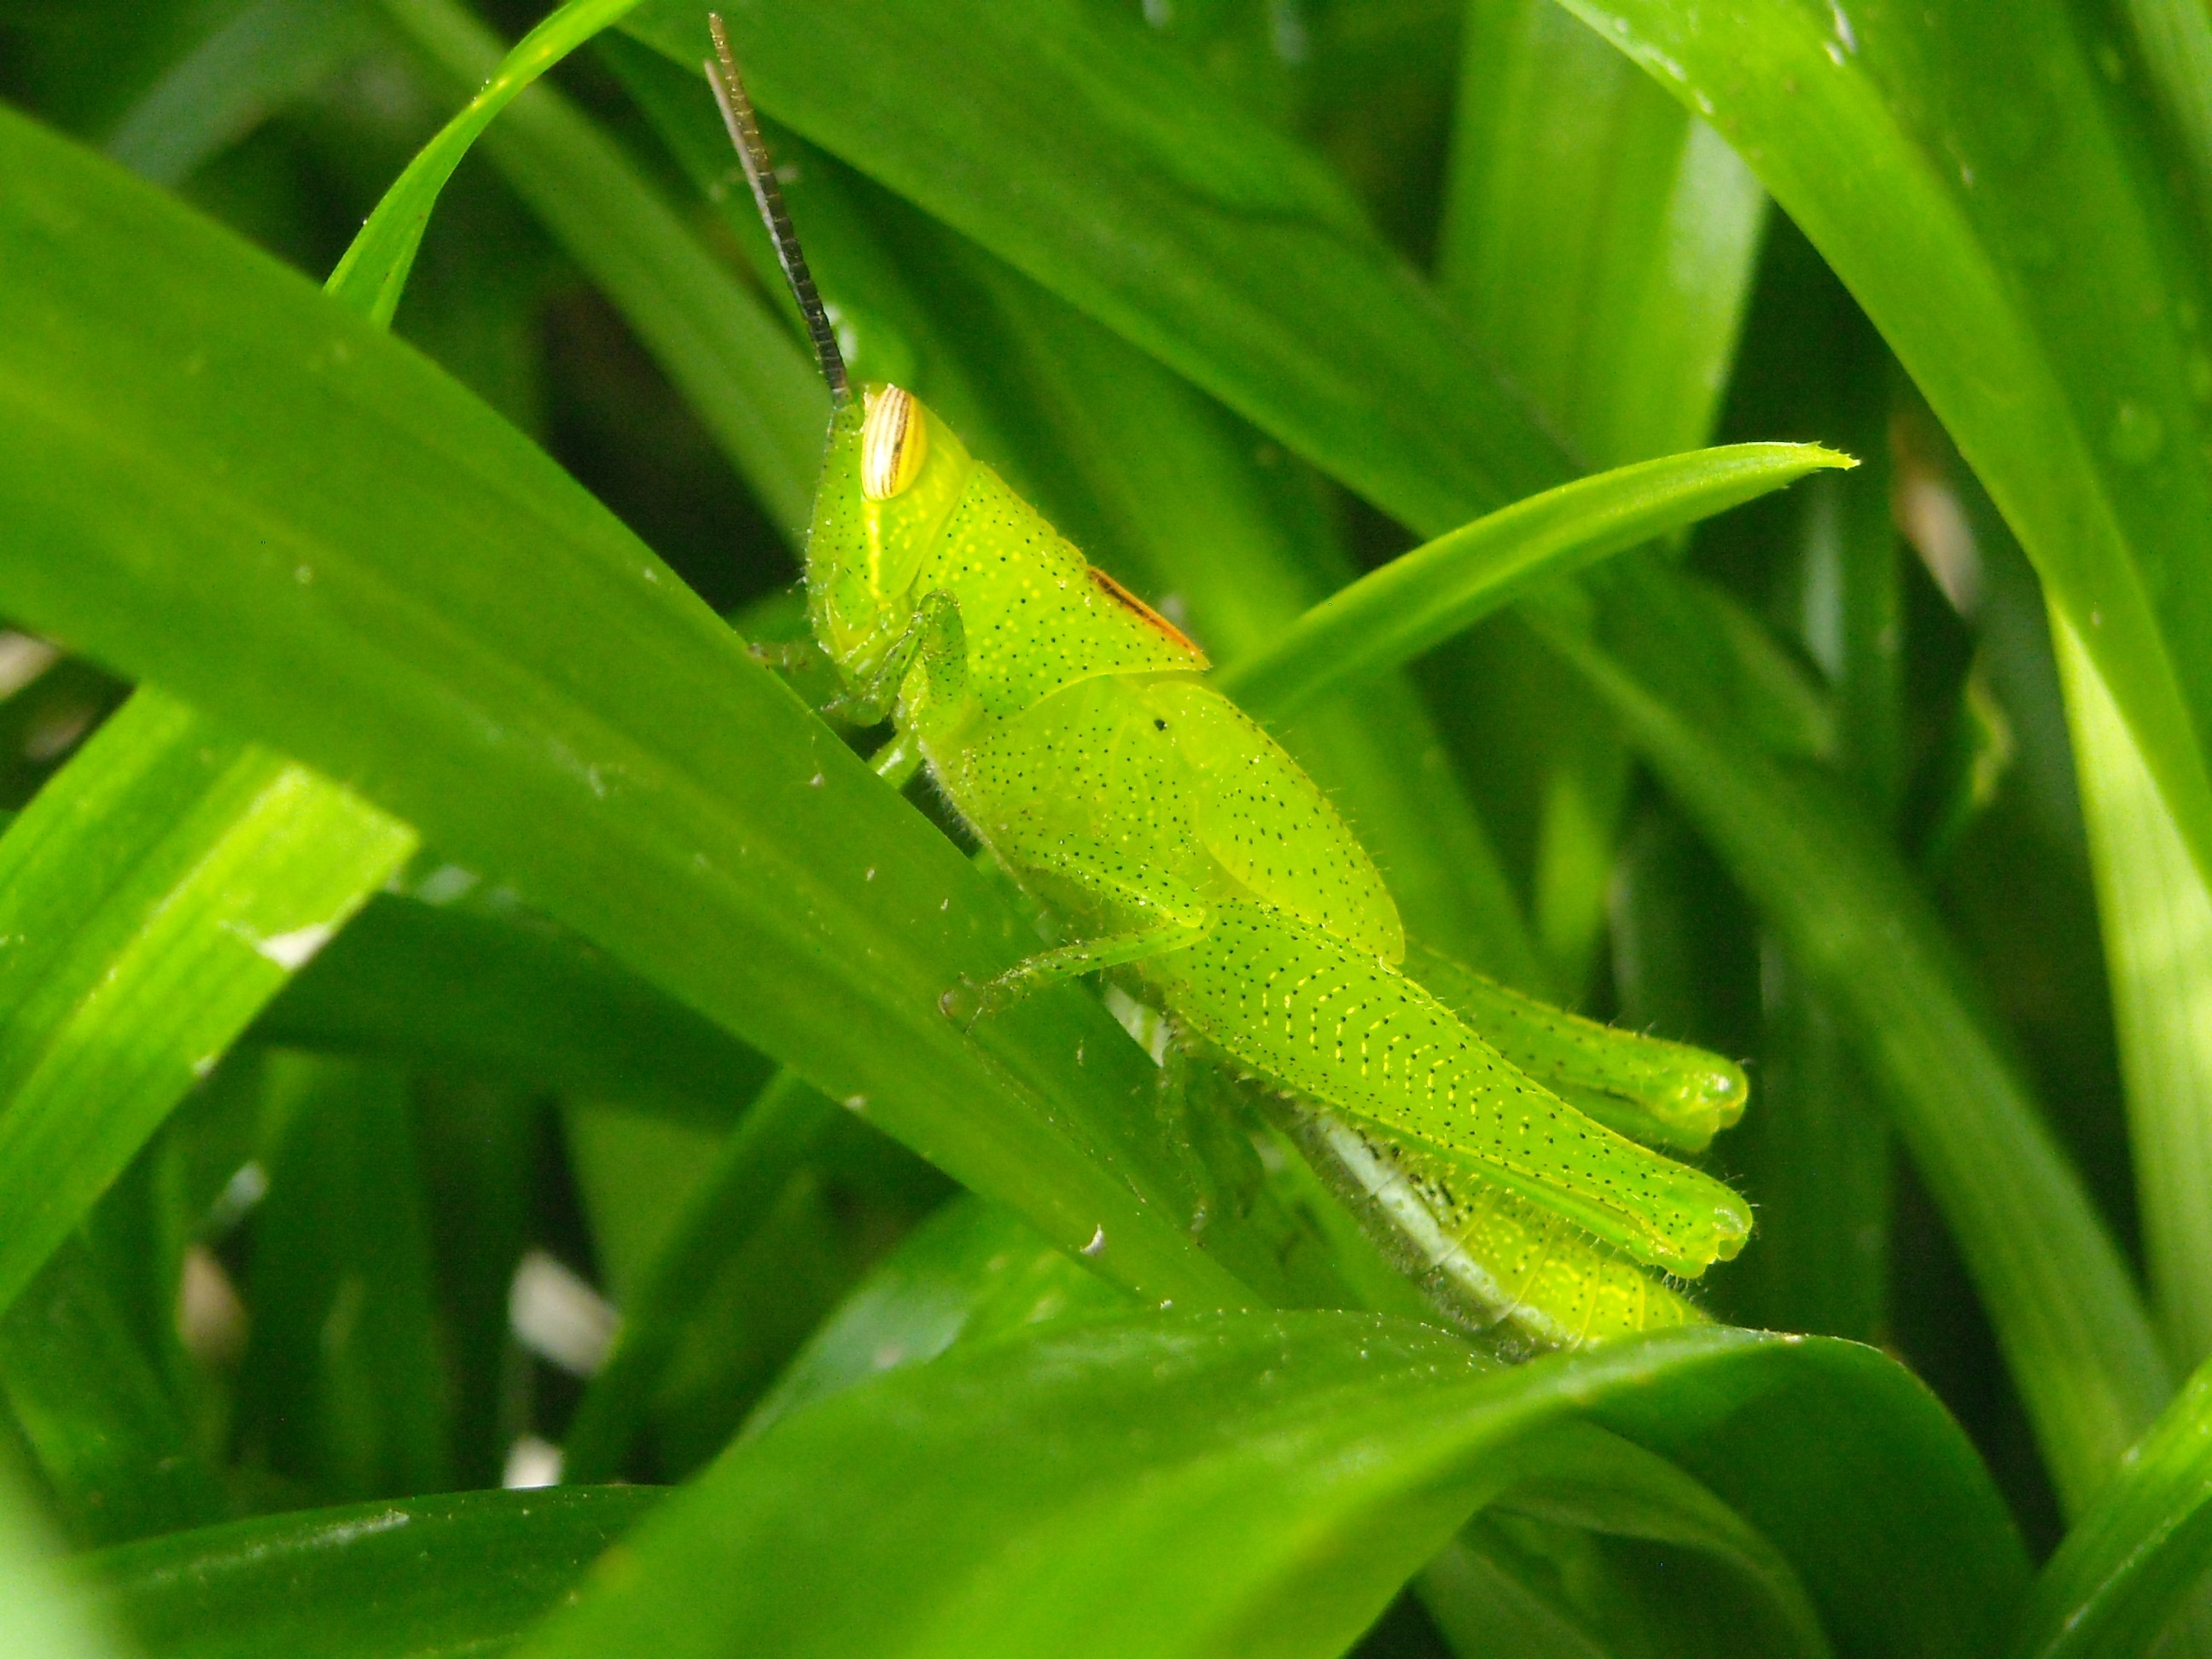
grass, lawn, leaf, flower, green, frog, reptile, amphibian, fauna, tree frog, grasshopper, macro photography, dactyloidae, american chameleon, pandan